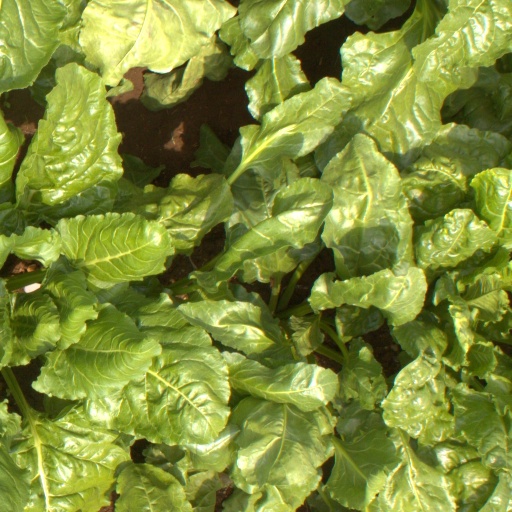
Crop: sugar beet